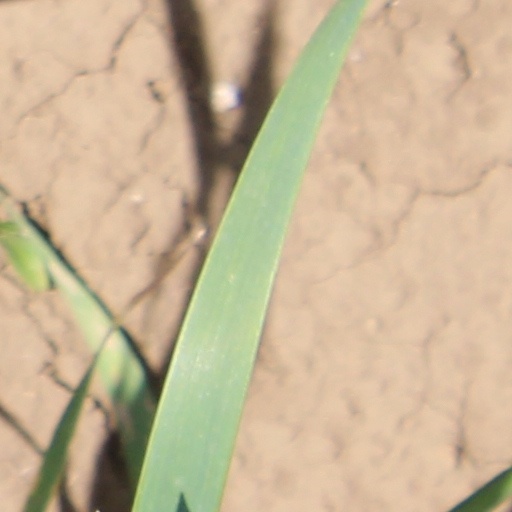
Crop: wheat